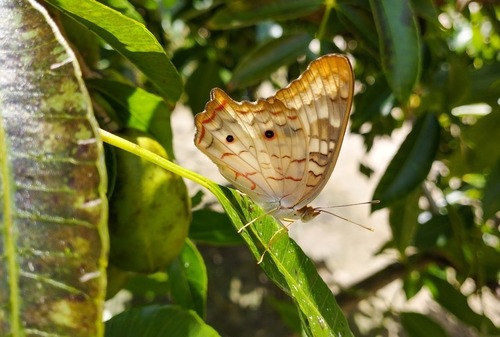
Scientific name: Anartia jatrophae
Common name: White peacock
Family: Nymphalidae
Order: Lepidoptera
Pollinator type: Primary pollinator
Habitat: Gardens, parks, and open areas
Geographic range: Southern United States to Argentina
Conservation status: Least Concern